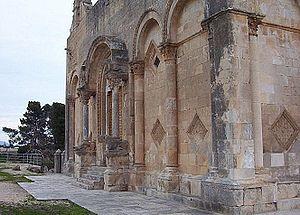
La basilique de Siponto est un édifice religieux situé sur la commune de Manfredonia, dans la province de Foggia.